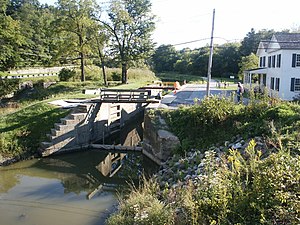
Nationalparker i USA / Nationalparker
I USA er der 58 beskyttede naturområder områder, kendt som nationalparker, der administreres af National Park Service, en styrelse under landets Indenrigsministerium. Oprettelse af nationalparker vedtages ved lov af Kongressen.